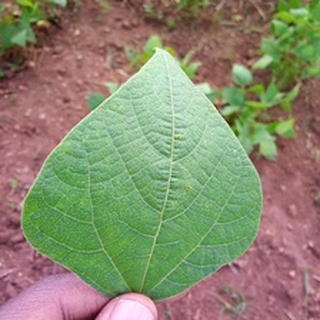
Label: healthy_bean